Va'etchanan

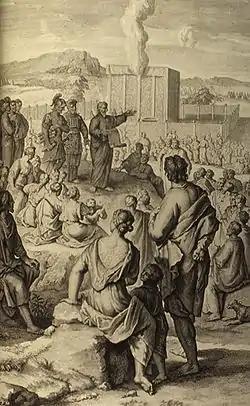
Moses Promulgates the Law (illustration from the 1728 "Figures de la Bible")

Because the Israelites saw no shape when God spoke to them out of the fire at Horeb, Moses warned them not to make for themselves a sculptured image in any likeness whatever—the form of a man, woman, beast, bird, creeping thing, or fish. And when they looked up and saw the sun, moon, stars, and heaven, they were not to be lured into bowing down to them or serving them, for God allotted those things to other peoples, but God took the Israelites and brought them out of Egypt to be God's very own people.